Prince George, British Columbia

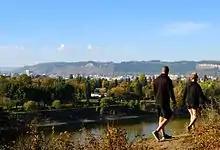
City view from LC Gunn Park. Lheidli T'enneh Memorial Park is seen across the river.

The site of Reserve No.2 (Shelley) was much further away from the new Prince George townsite and other communities. The land was not particularly fertile for agriculture and the Band suffered economically. The site of the old village and the HBC post would become Fort George Park (renamed Lheidli T'enneh Memorial Park in 2015). The Cemetery would become Reserve No.1A.